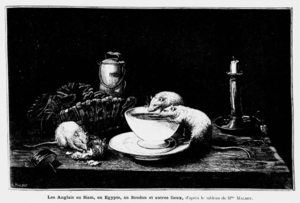
Illustration anglophobe parue dans le numéro du 19 novembre 1898 de l'hebdomadaire catholique La France illustrée, à un moment où la crise de Fachoda (Soudan) atteint son paroxysme. L'hebdomadaire a emprunté un tableau de Léontine Malbet, dont quelques-unes des œuvres mettent en scène des rats ou des souris blanches, pour y ajouter une légende anglophobe.
Le partage de l'Afrique désigne le processus de compétition territoriale entre les puissances européennes en Afrique, partie du mouvement général de colonisation de la fin du XIXᵉ siècle. Les deux principaux pays européens concernés étaient la France et le Royaume-Uni. L'Allemagne, l'Italie, le Portugal, la Belgique et l'Espagne y ont aussi participé, mais de façon moins importante et souvent plus tardive.
La crise de Fachoda est un incident diplomatique sérieux qui opposa la France au Royaume-Uni en 1898 dans le poste militaire avancé de Fachoda au Soudan. Son retentissement a été d’autant plus important que ces pays étaient alors agités par de forts courants nationalistes.